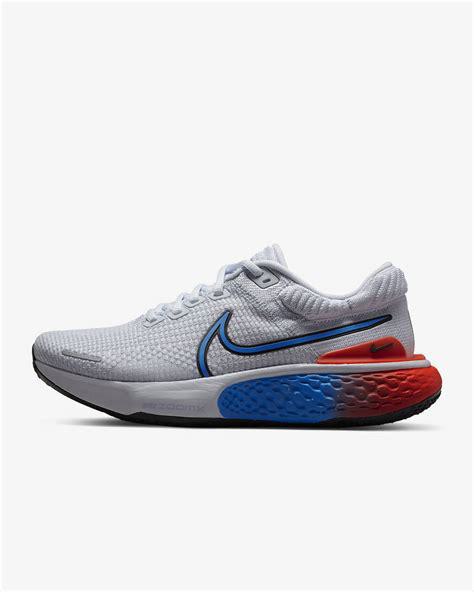
Brand: Nike
Model: Zoomx Invincible Run Flyknit